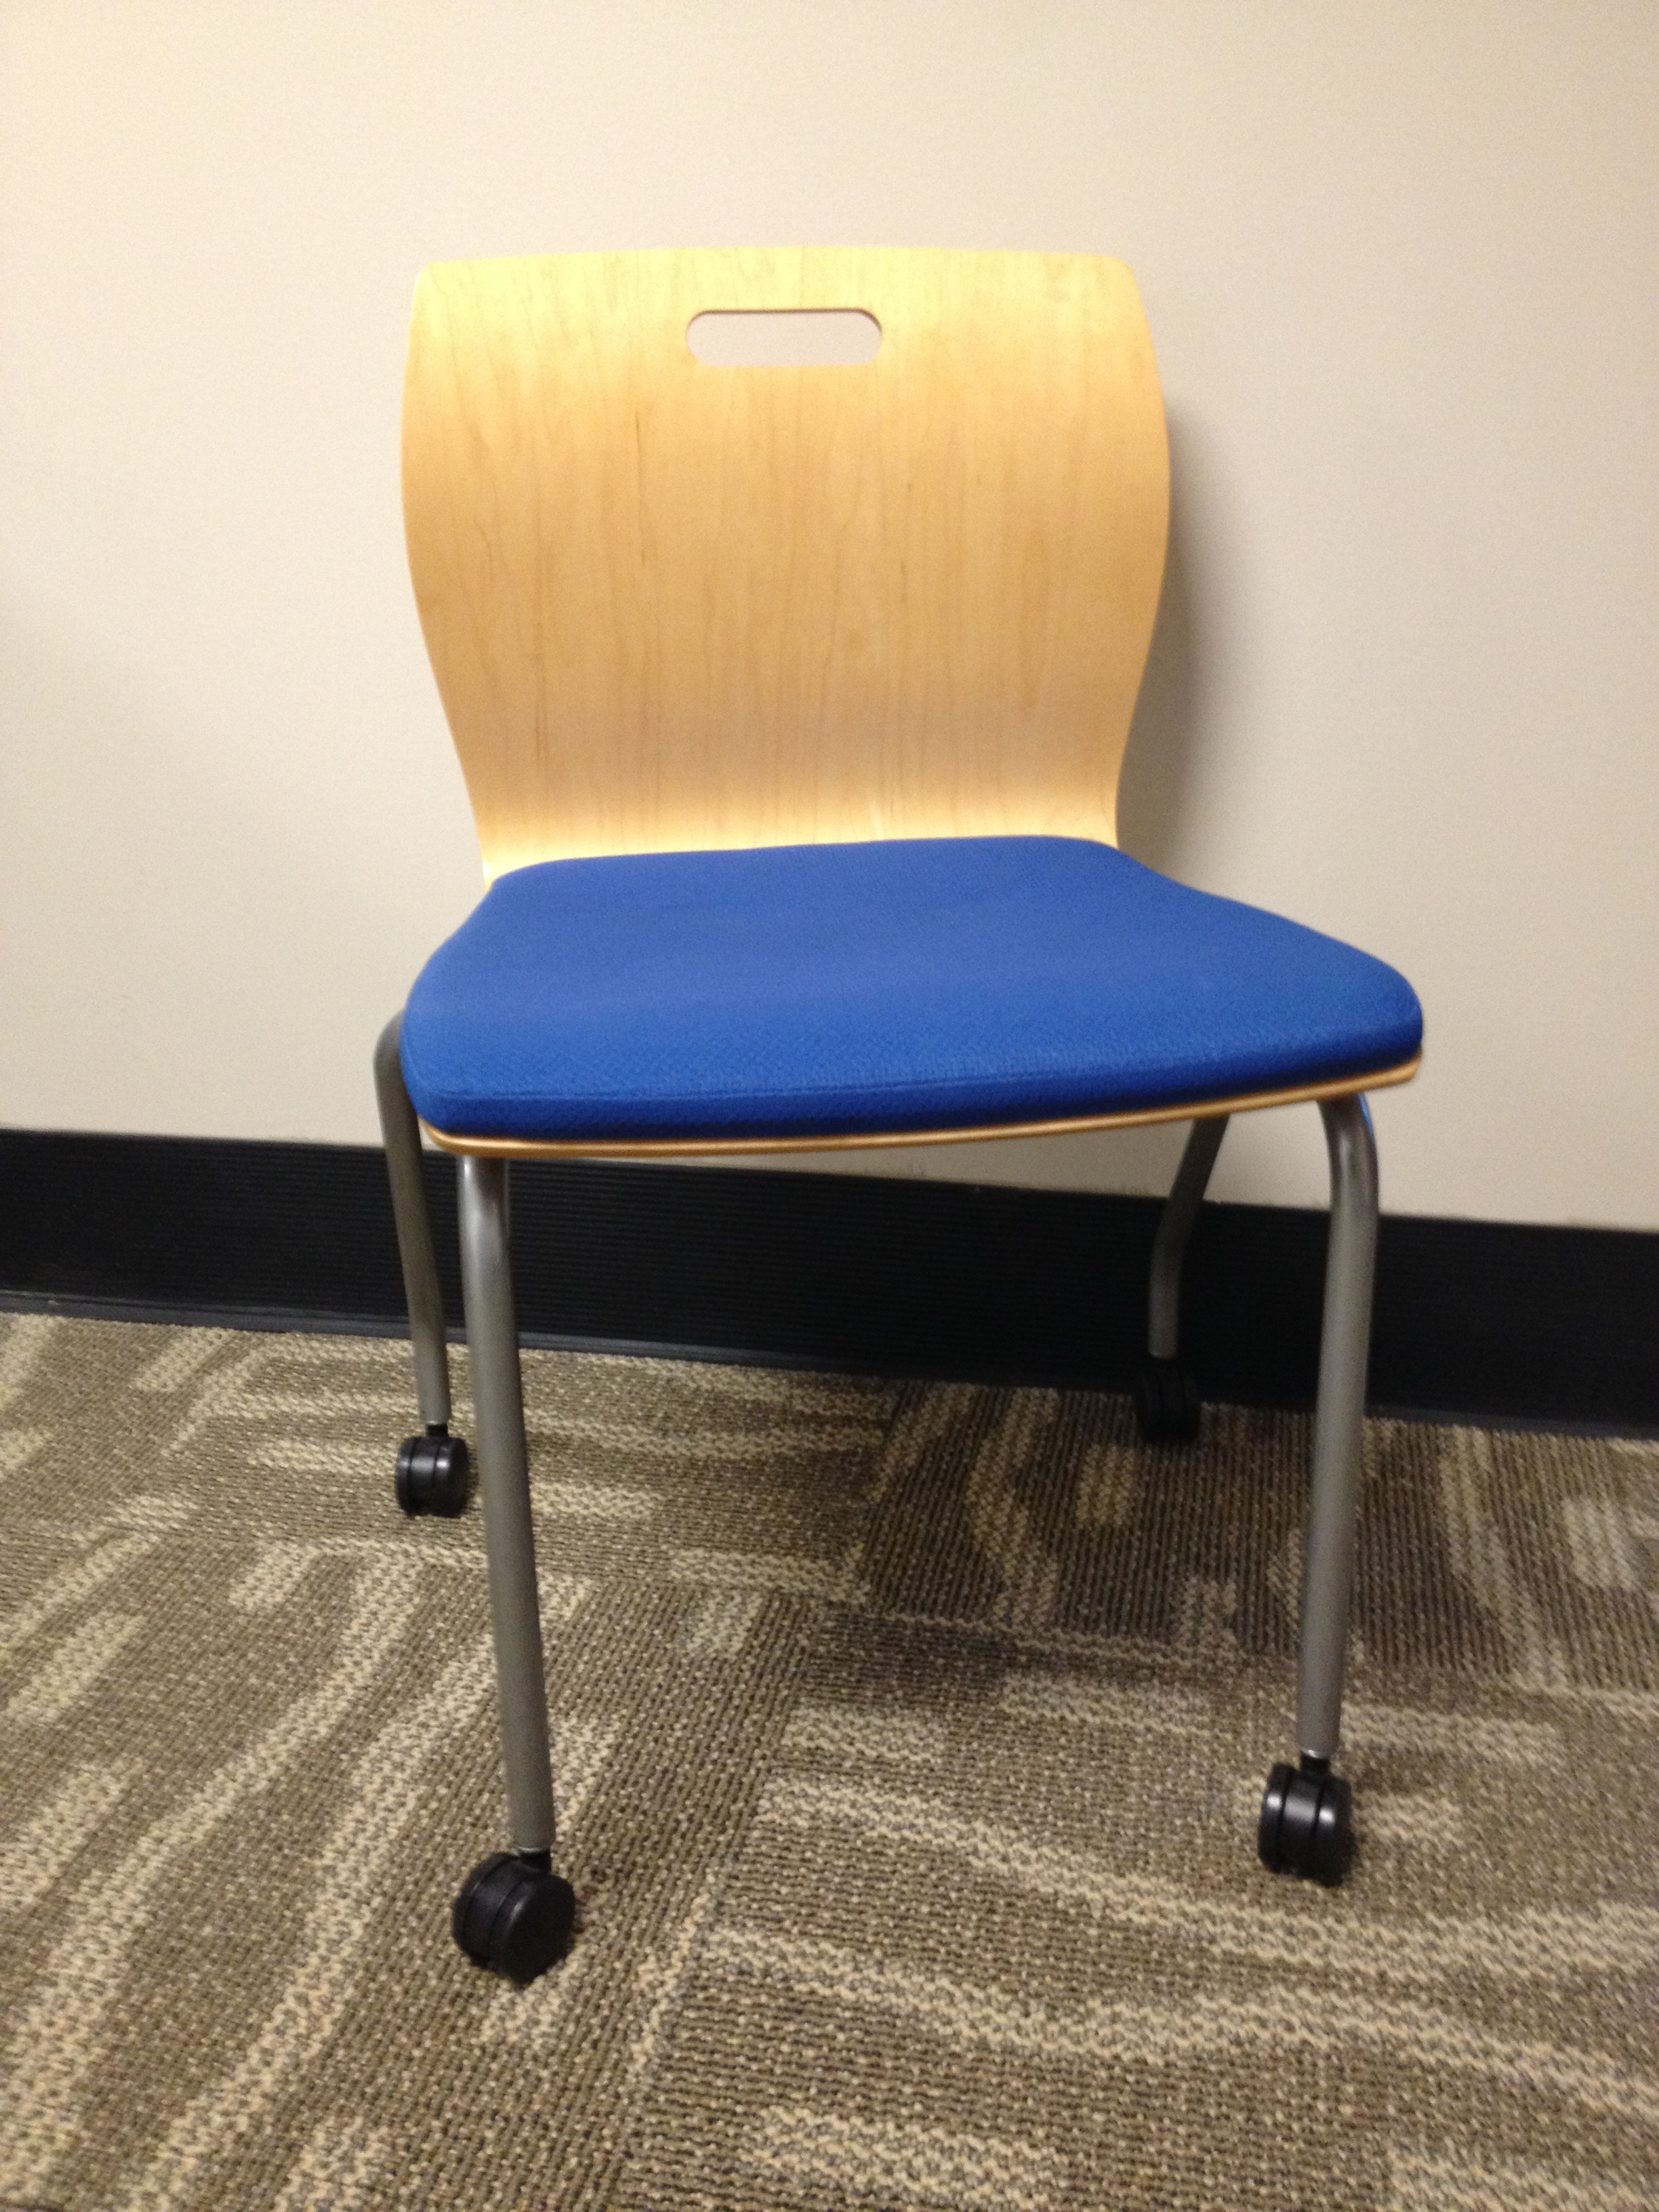
table, chair, floor, seat, interior, sitting, office, furniture, couch, armrest